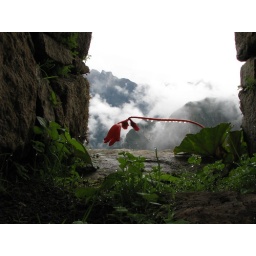
Tears of a flower. In a stone window in Machu Picchu.